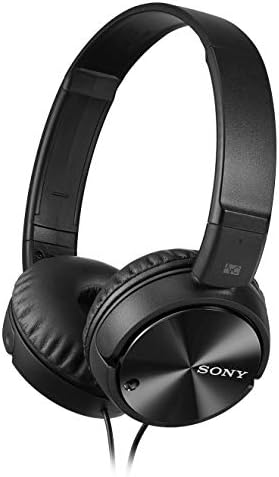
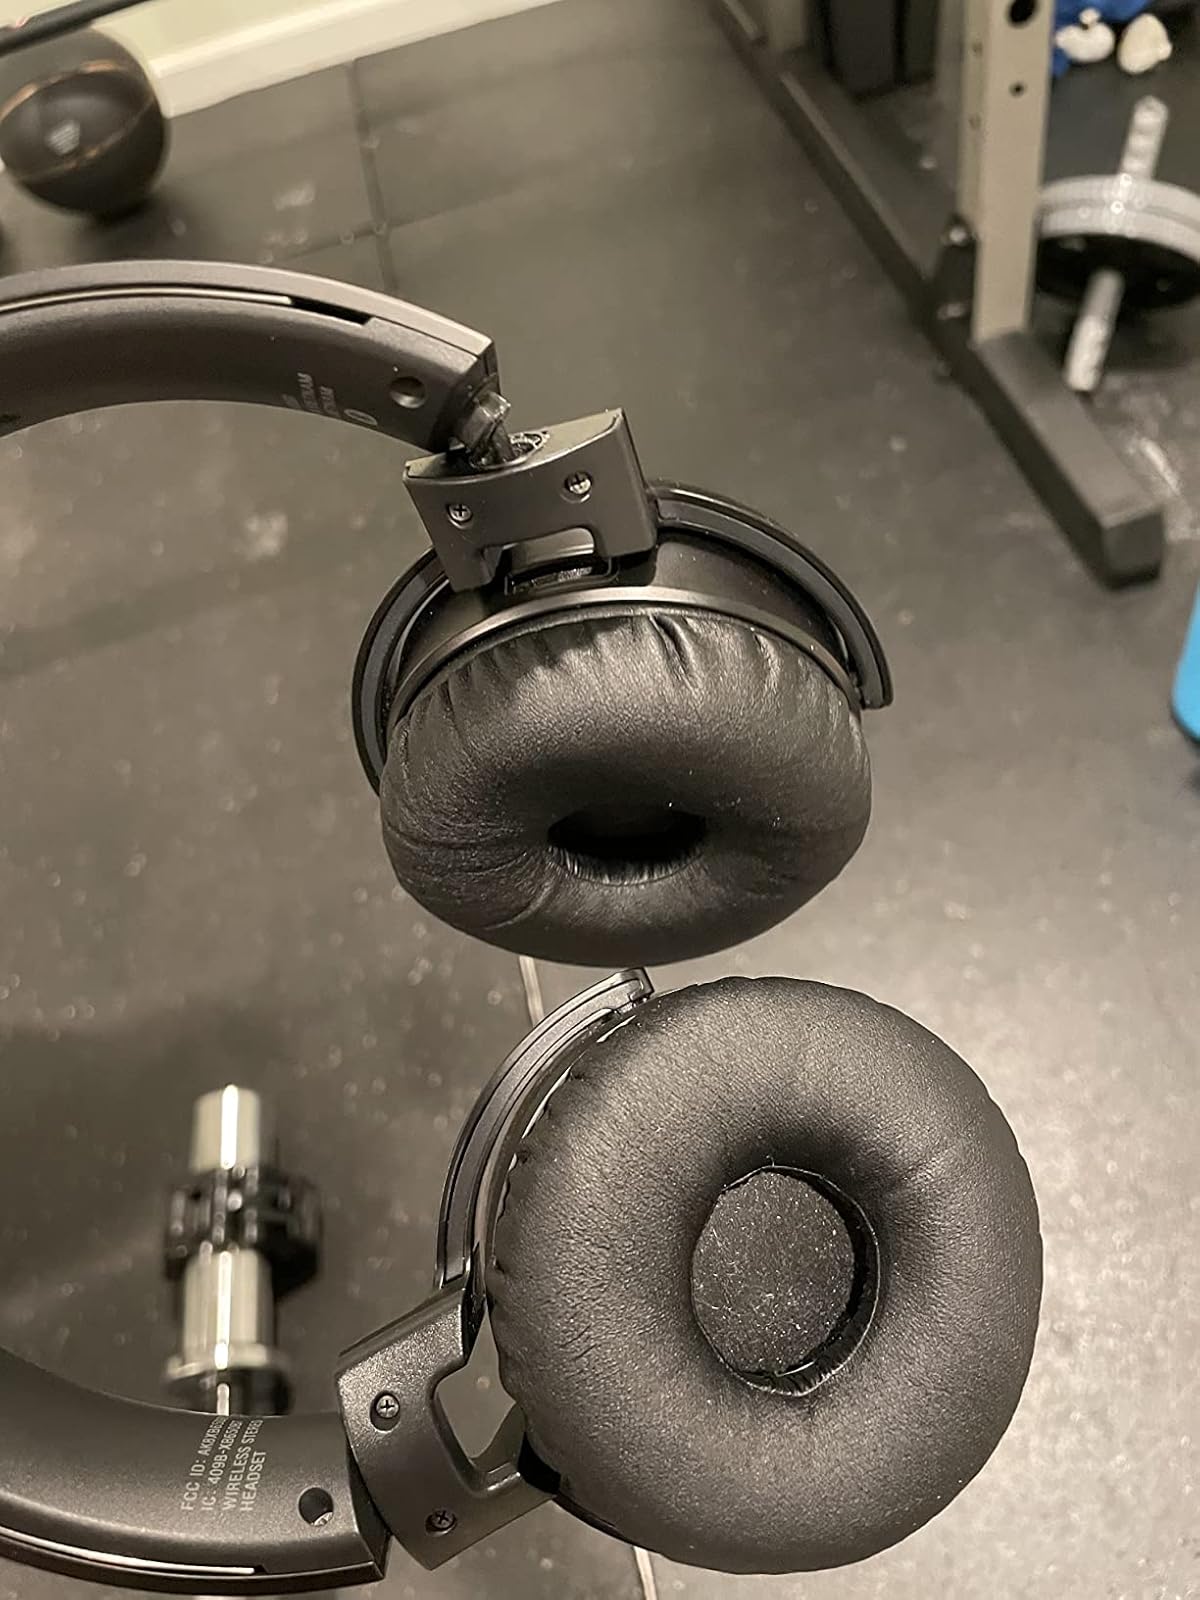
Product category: headphones
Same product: no